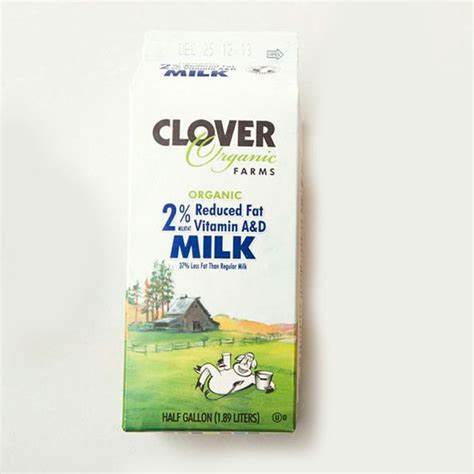
Waste category: cardboard